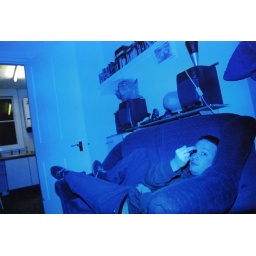
Flipping the bird in blue